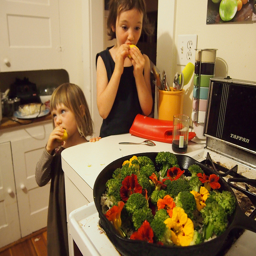
A few kids eating some vegetables inside of the kitchen.
A skillet holding several colorful vegetables with two girls snacking off to the side of the stove.
Two young girls eating food at a kitchen counter area, with various vegetables in a pan on the stove top.
Two children eat fresh vegetables from a skillet.
Two adorable children eating food inside of a kitchen.